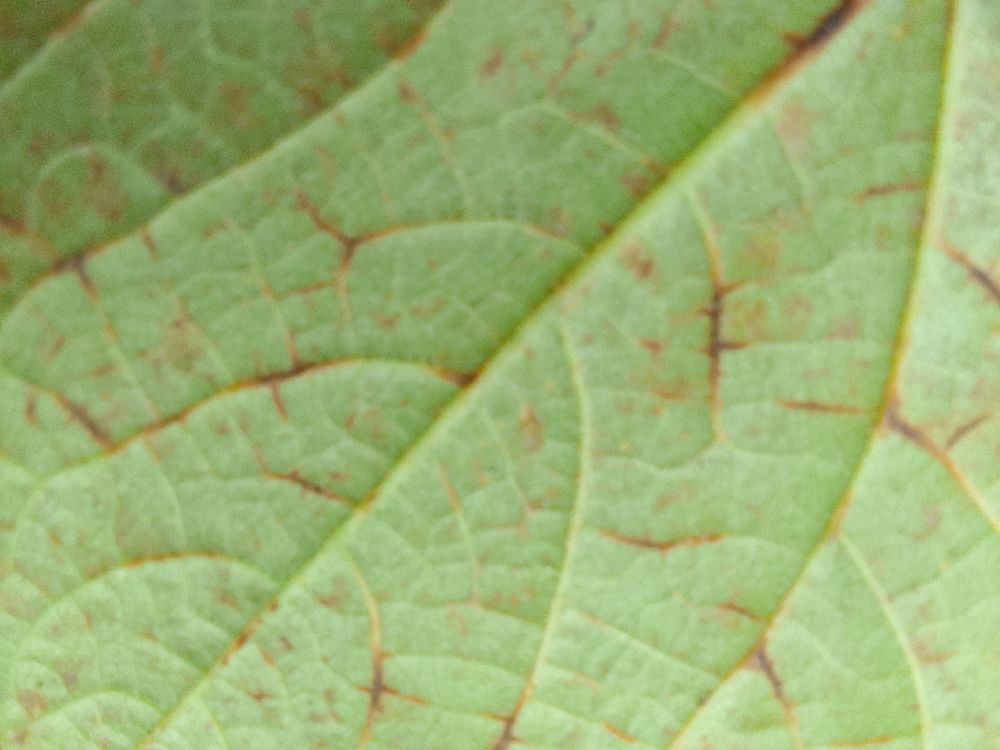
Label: anthracnose